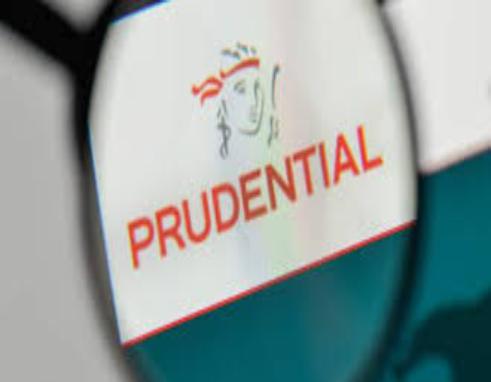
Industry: Others